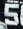
Number: 5